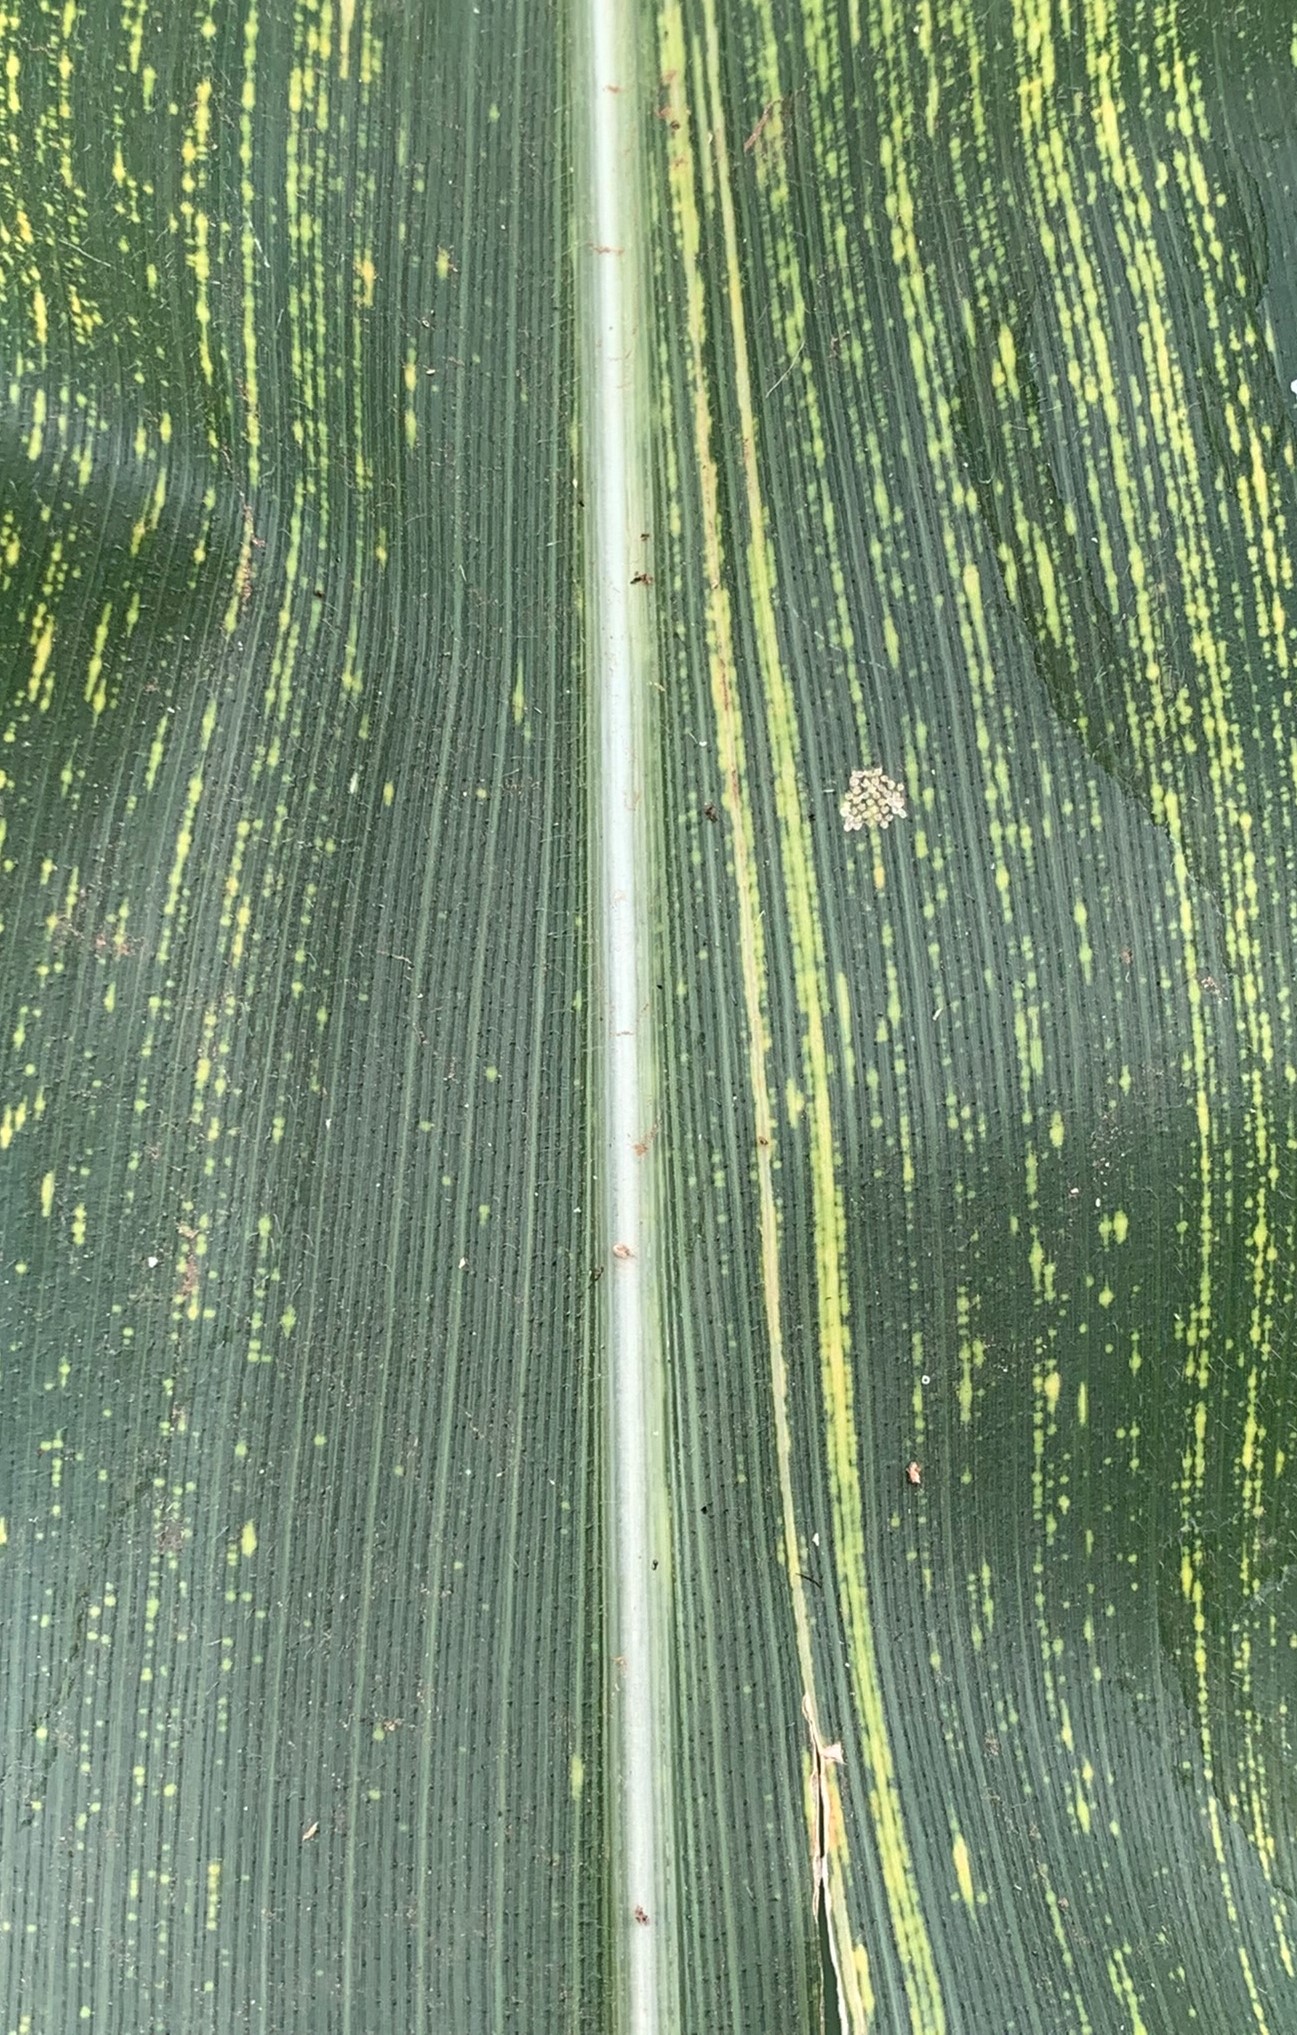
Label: MSV